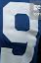
Number: 9